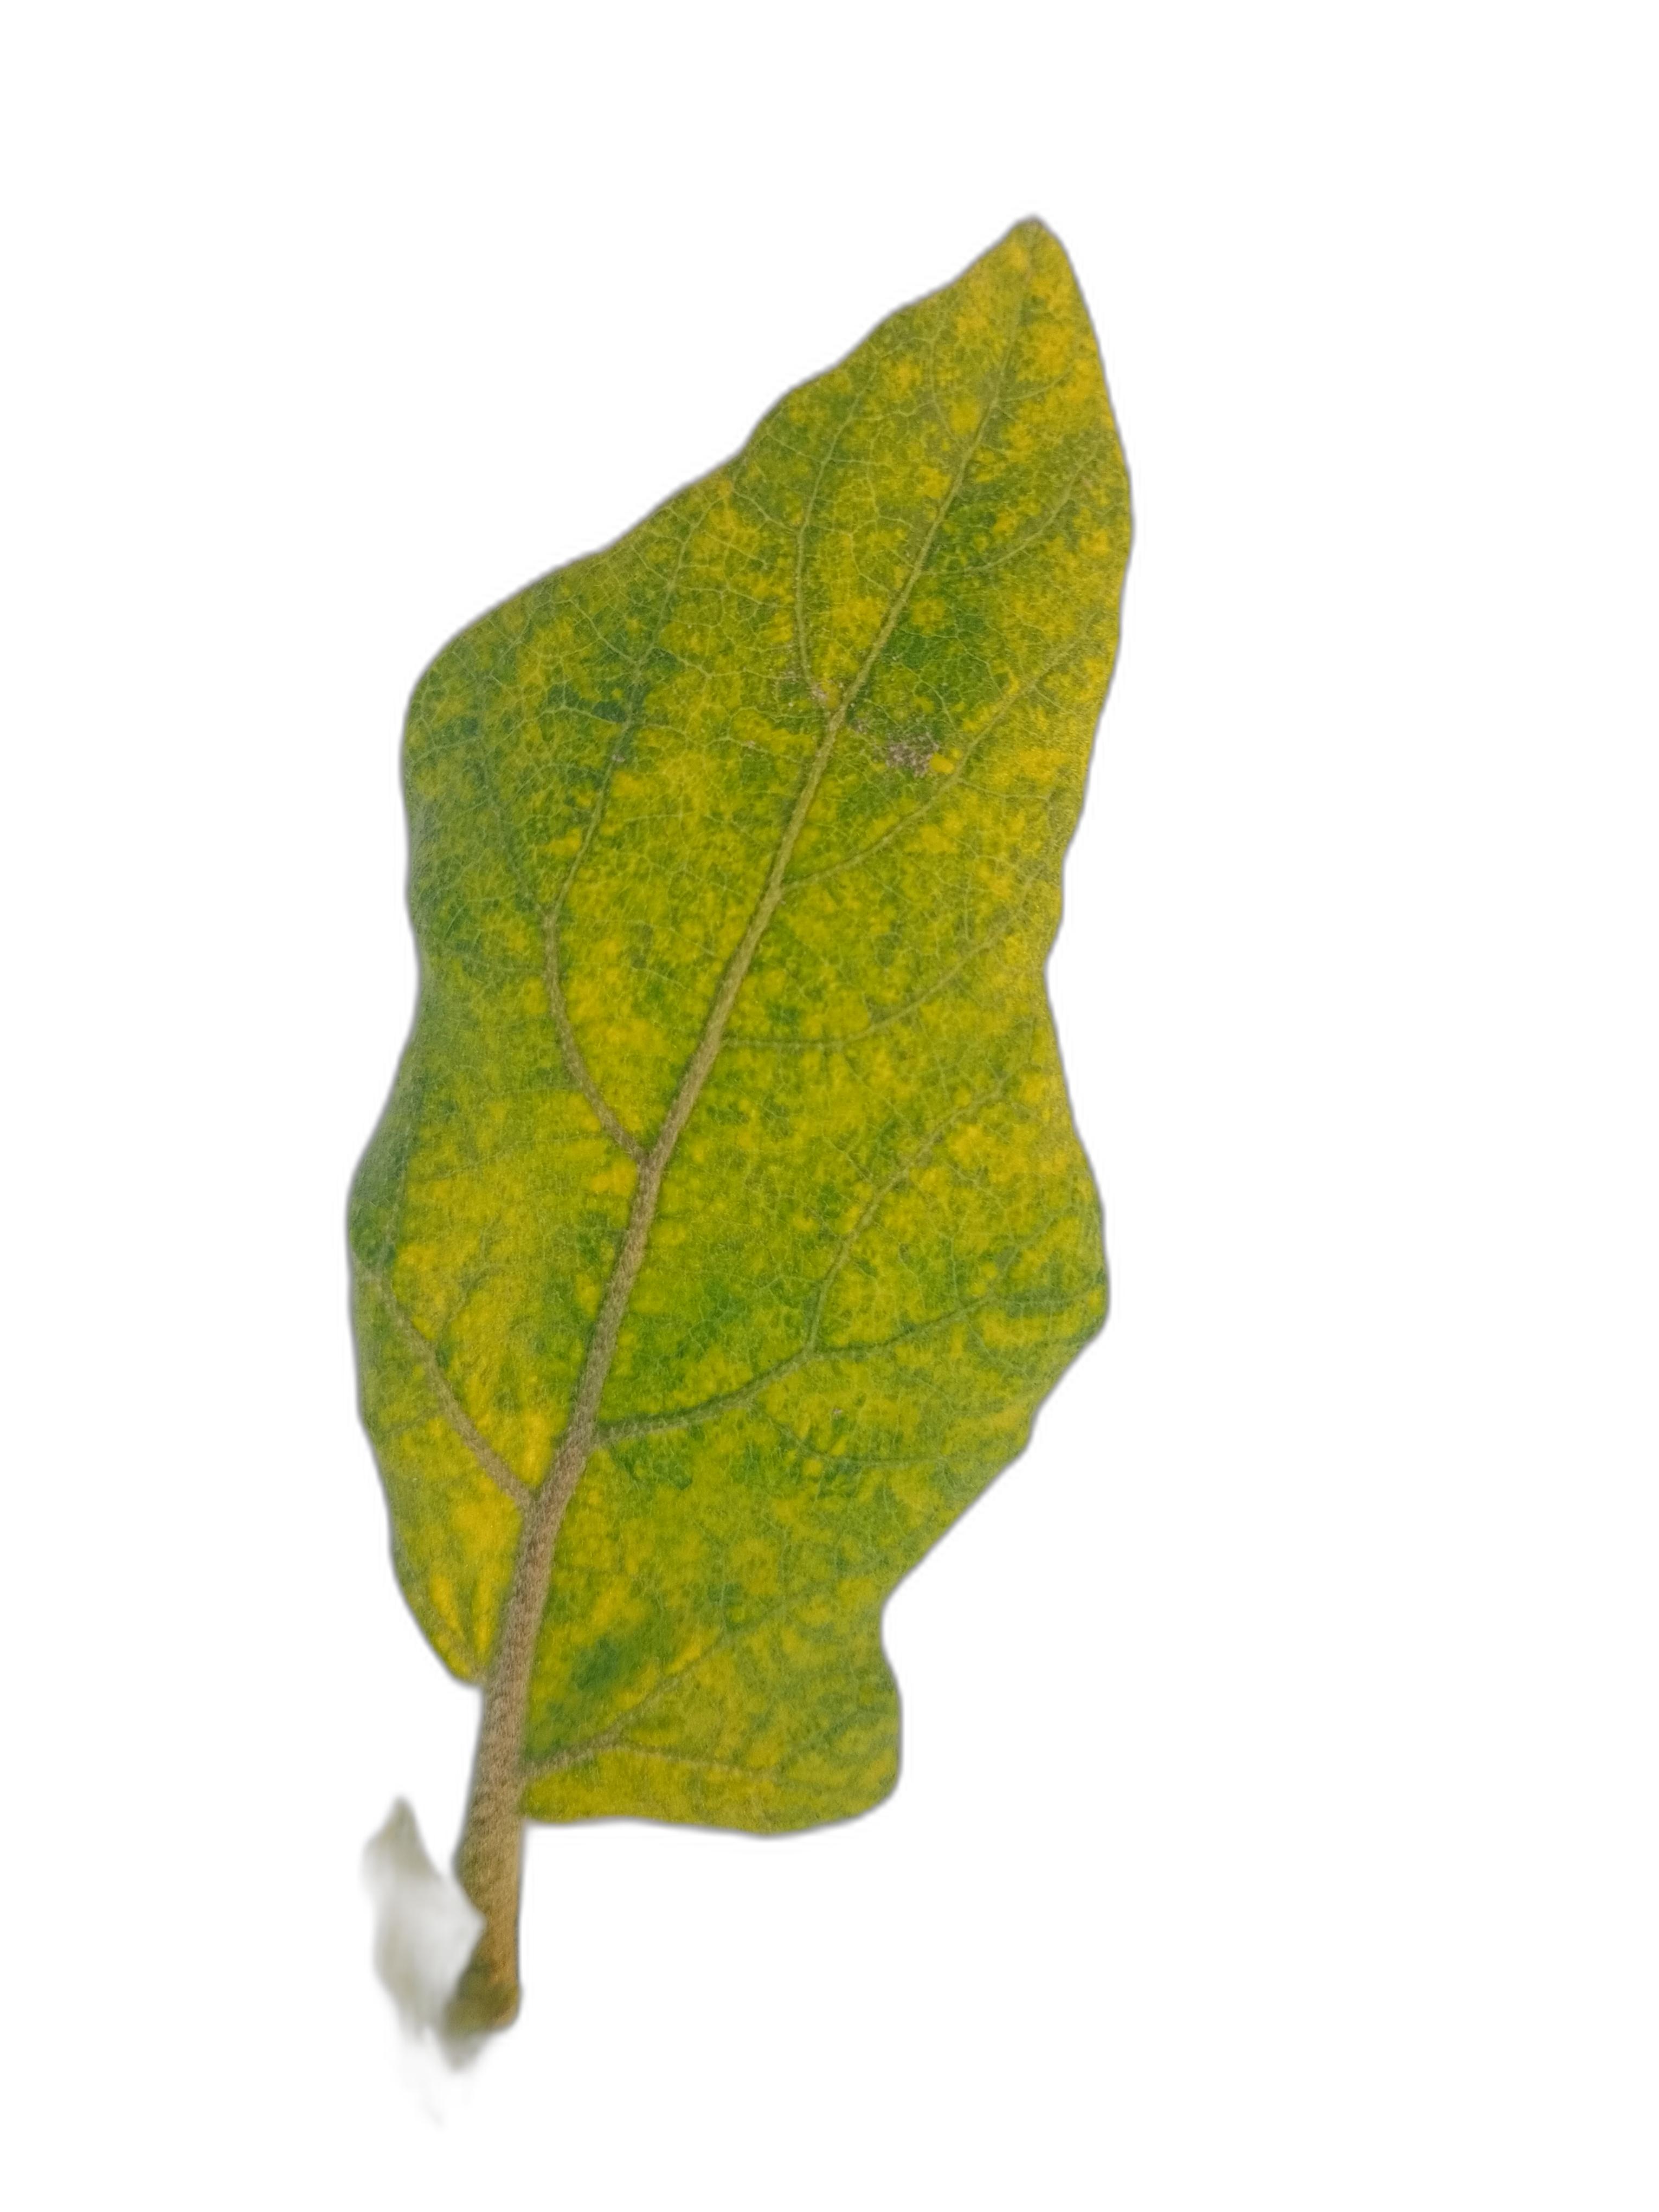
Label: Mosaic Virus Disease